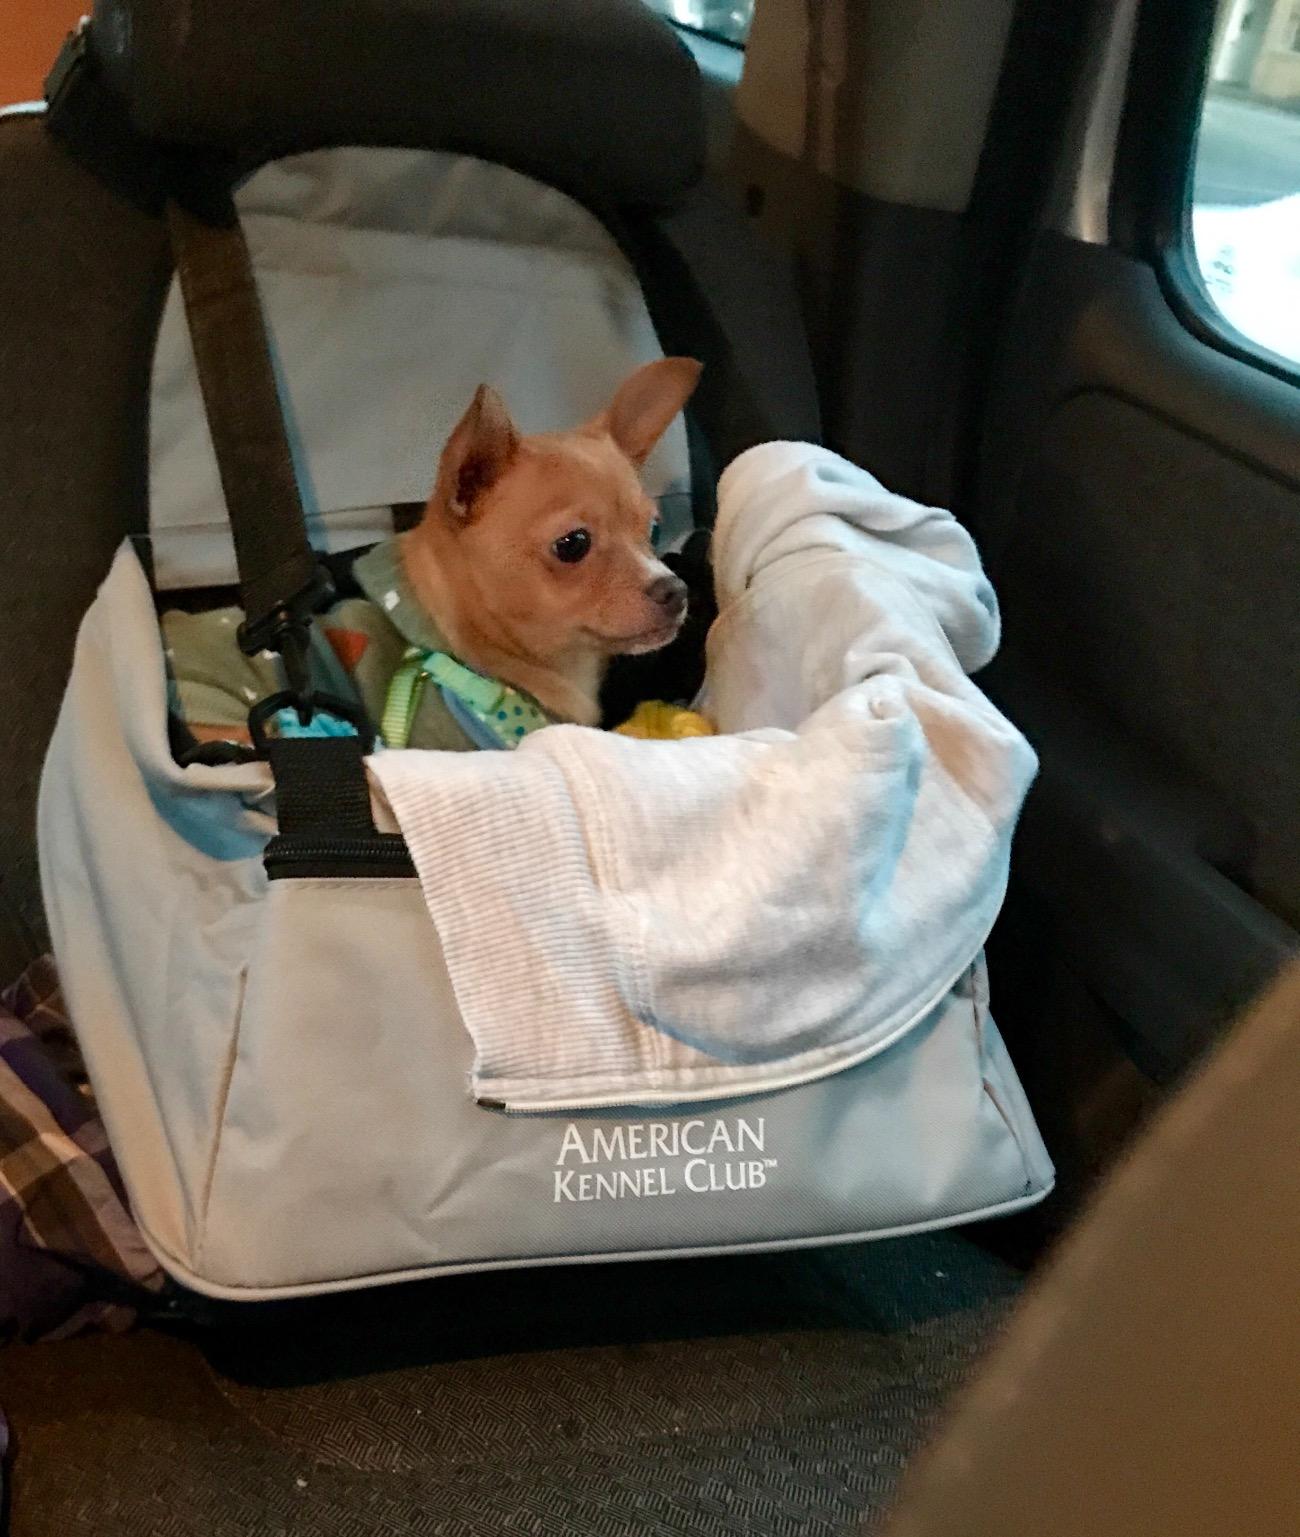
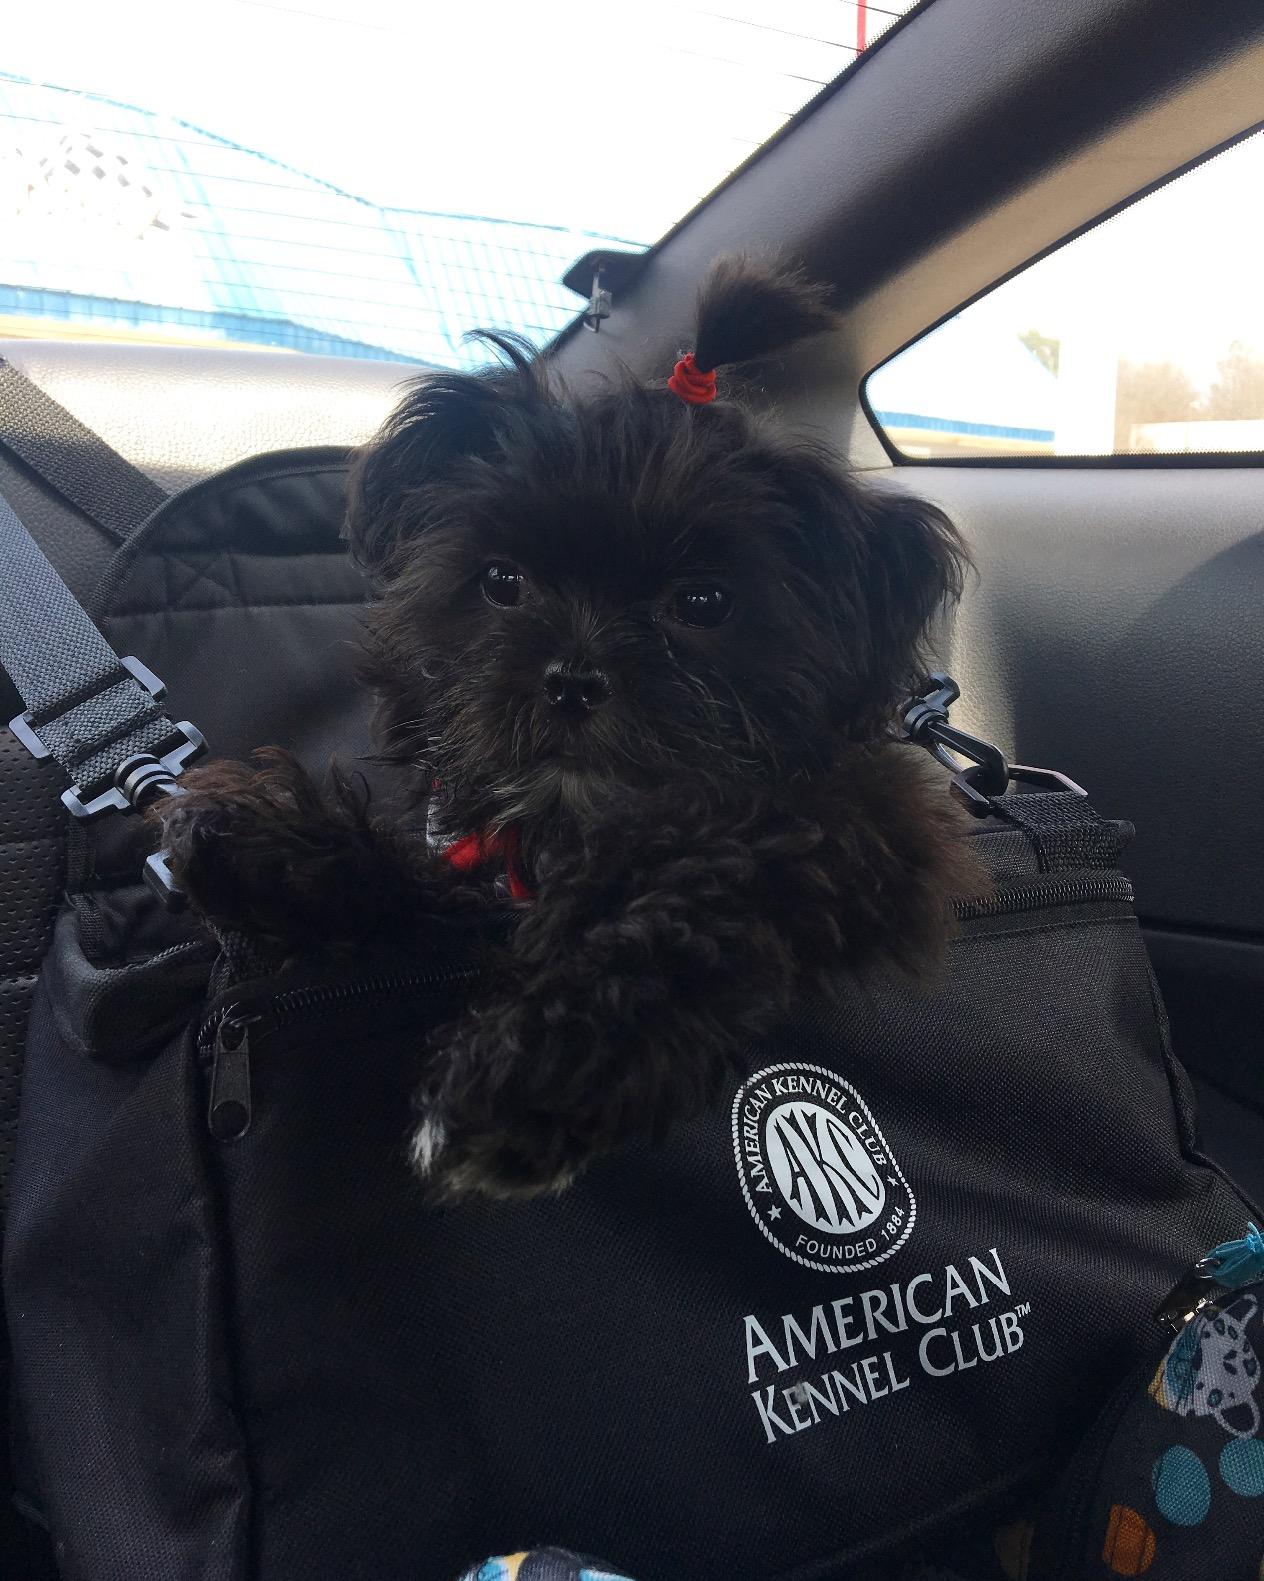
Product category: items_kennel
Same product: no